Railpower RP14BD

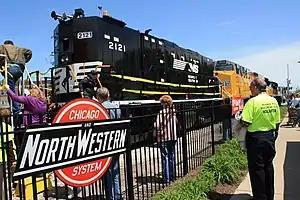
NS #2121, rebuilt from an EMD SW1500.

The RP14BD is a diesel-electric switcher locomotive built by Railpower Technologies. It is a "genset" locomotive, having two engine-generator sets.